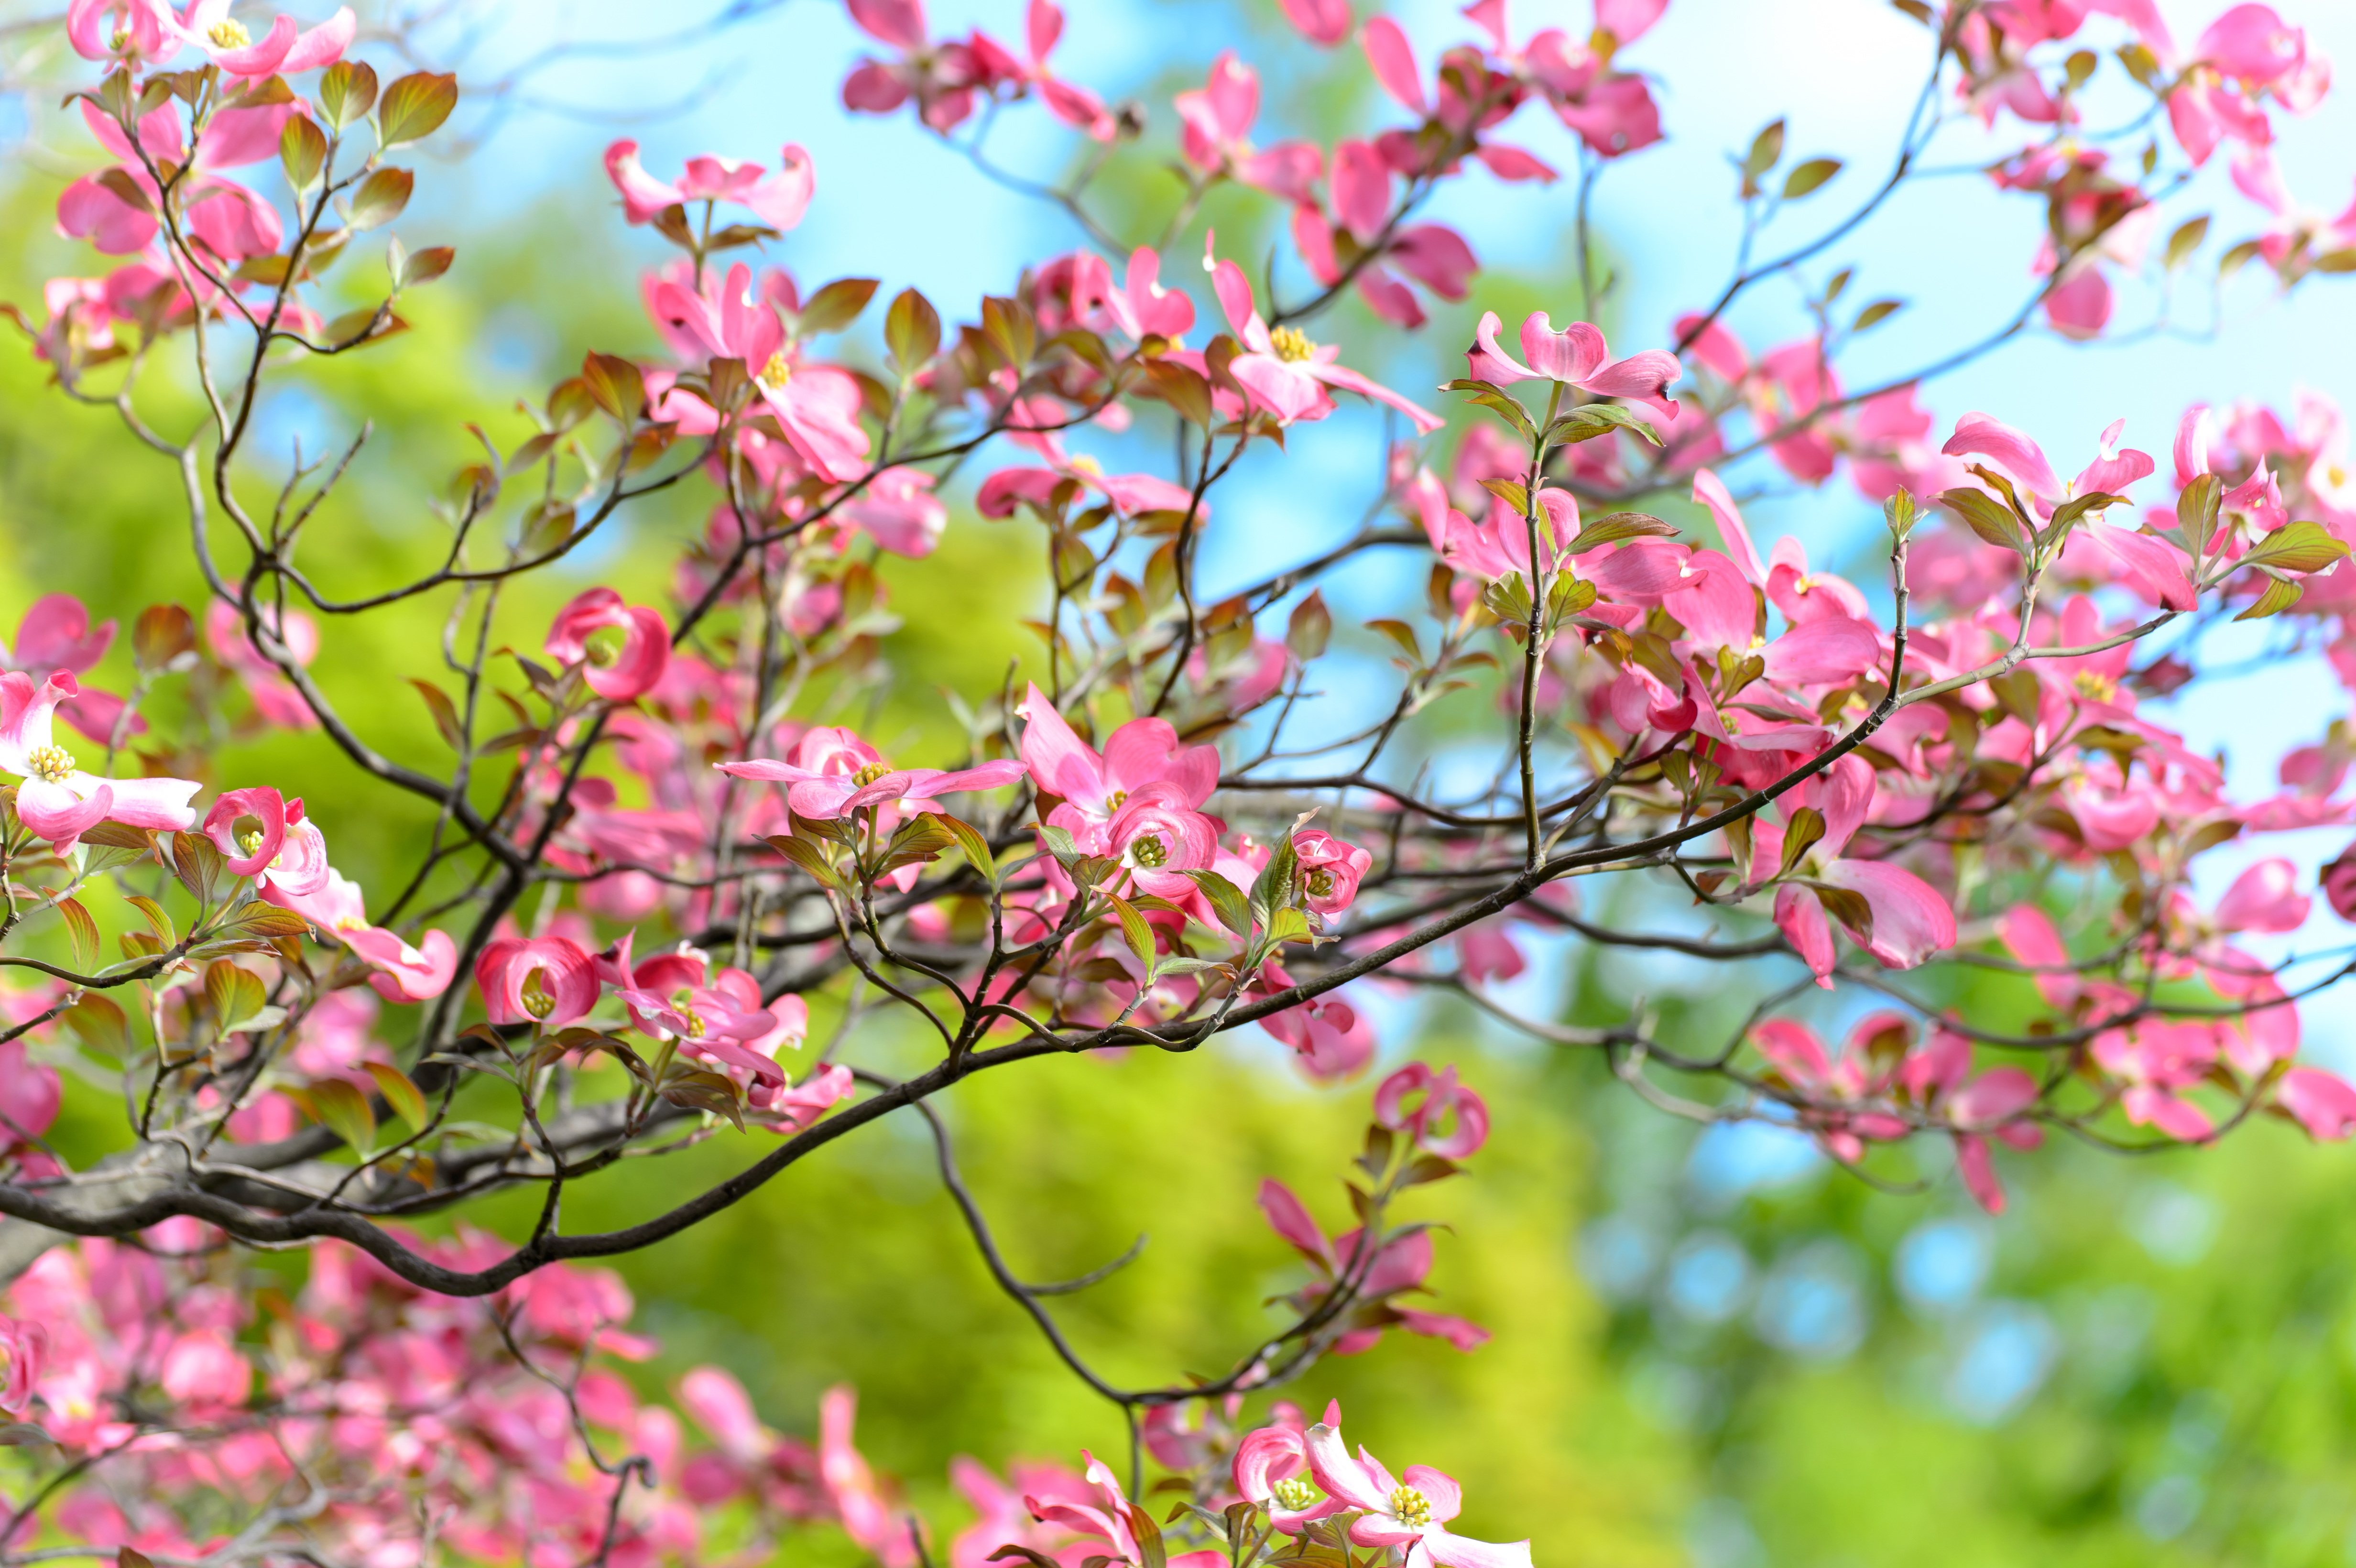
landscape, tree, branch, blossom, plant, flower, petal, spring, green, natural, pink, japan, flora, cherry blossom, twig, flowers, cool image, shrub, dogwood, cool photo, arboretum, flowering plant